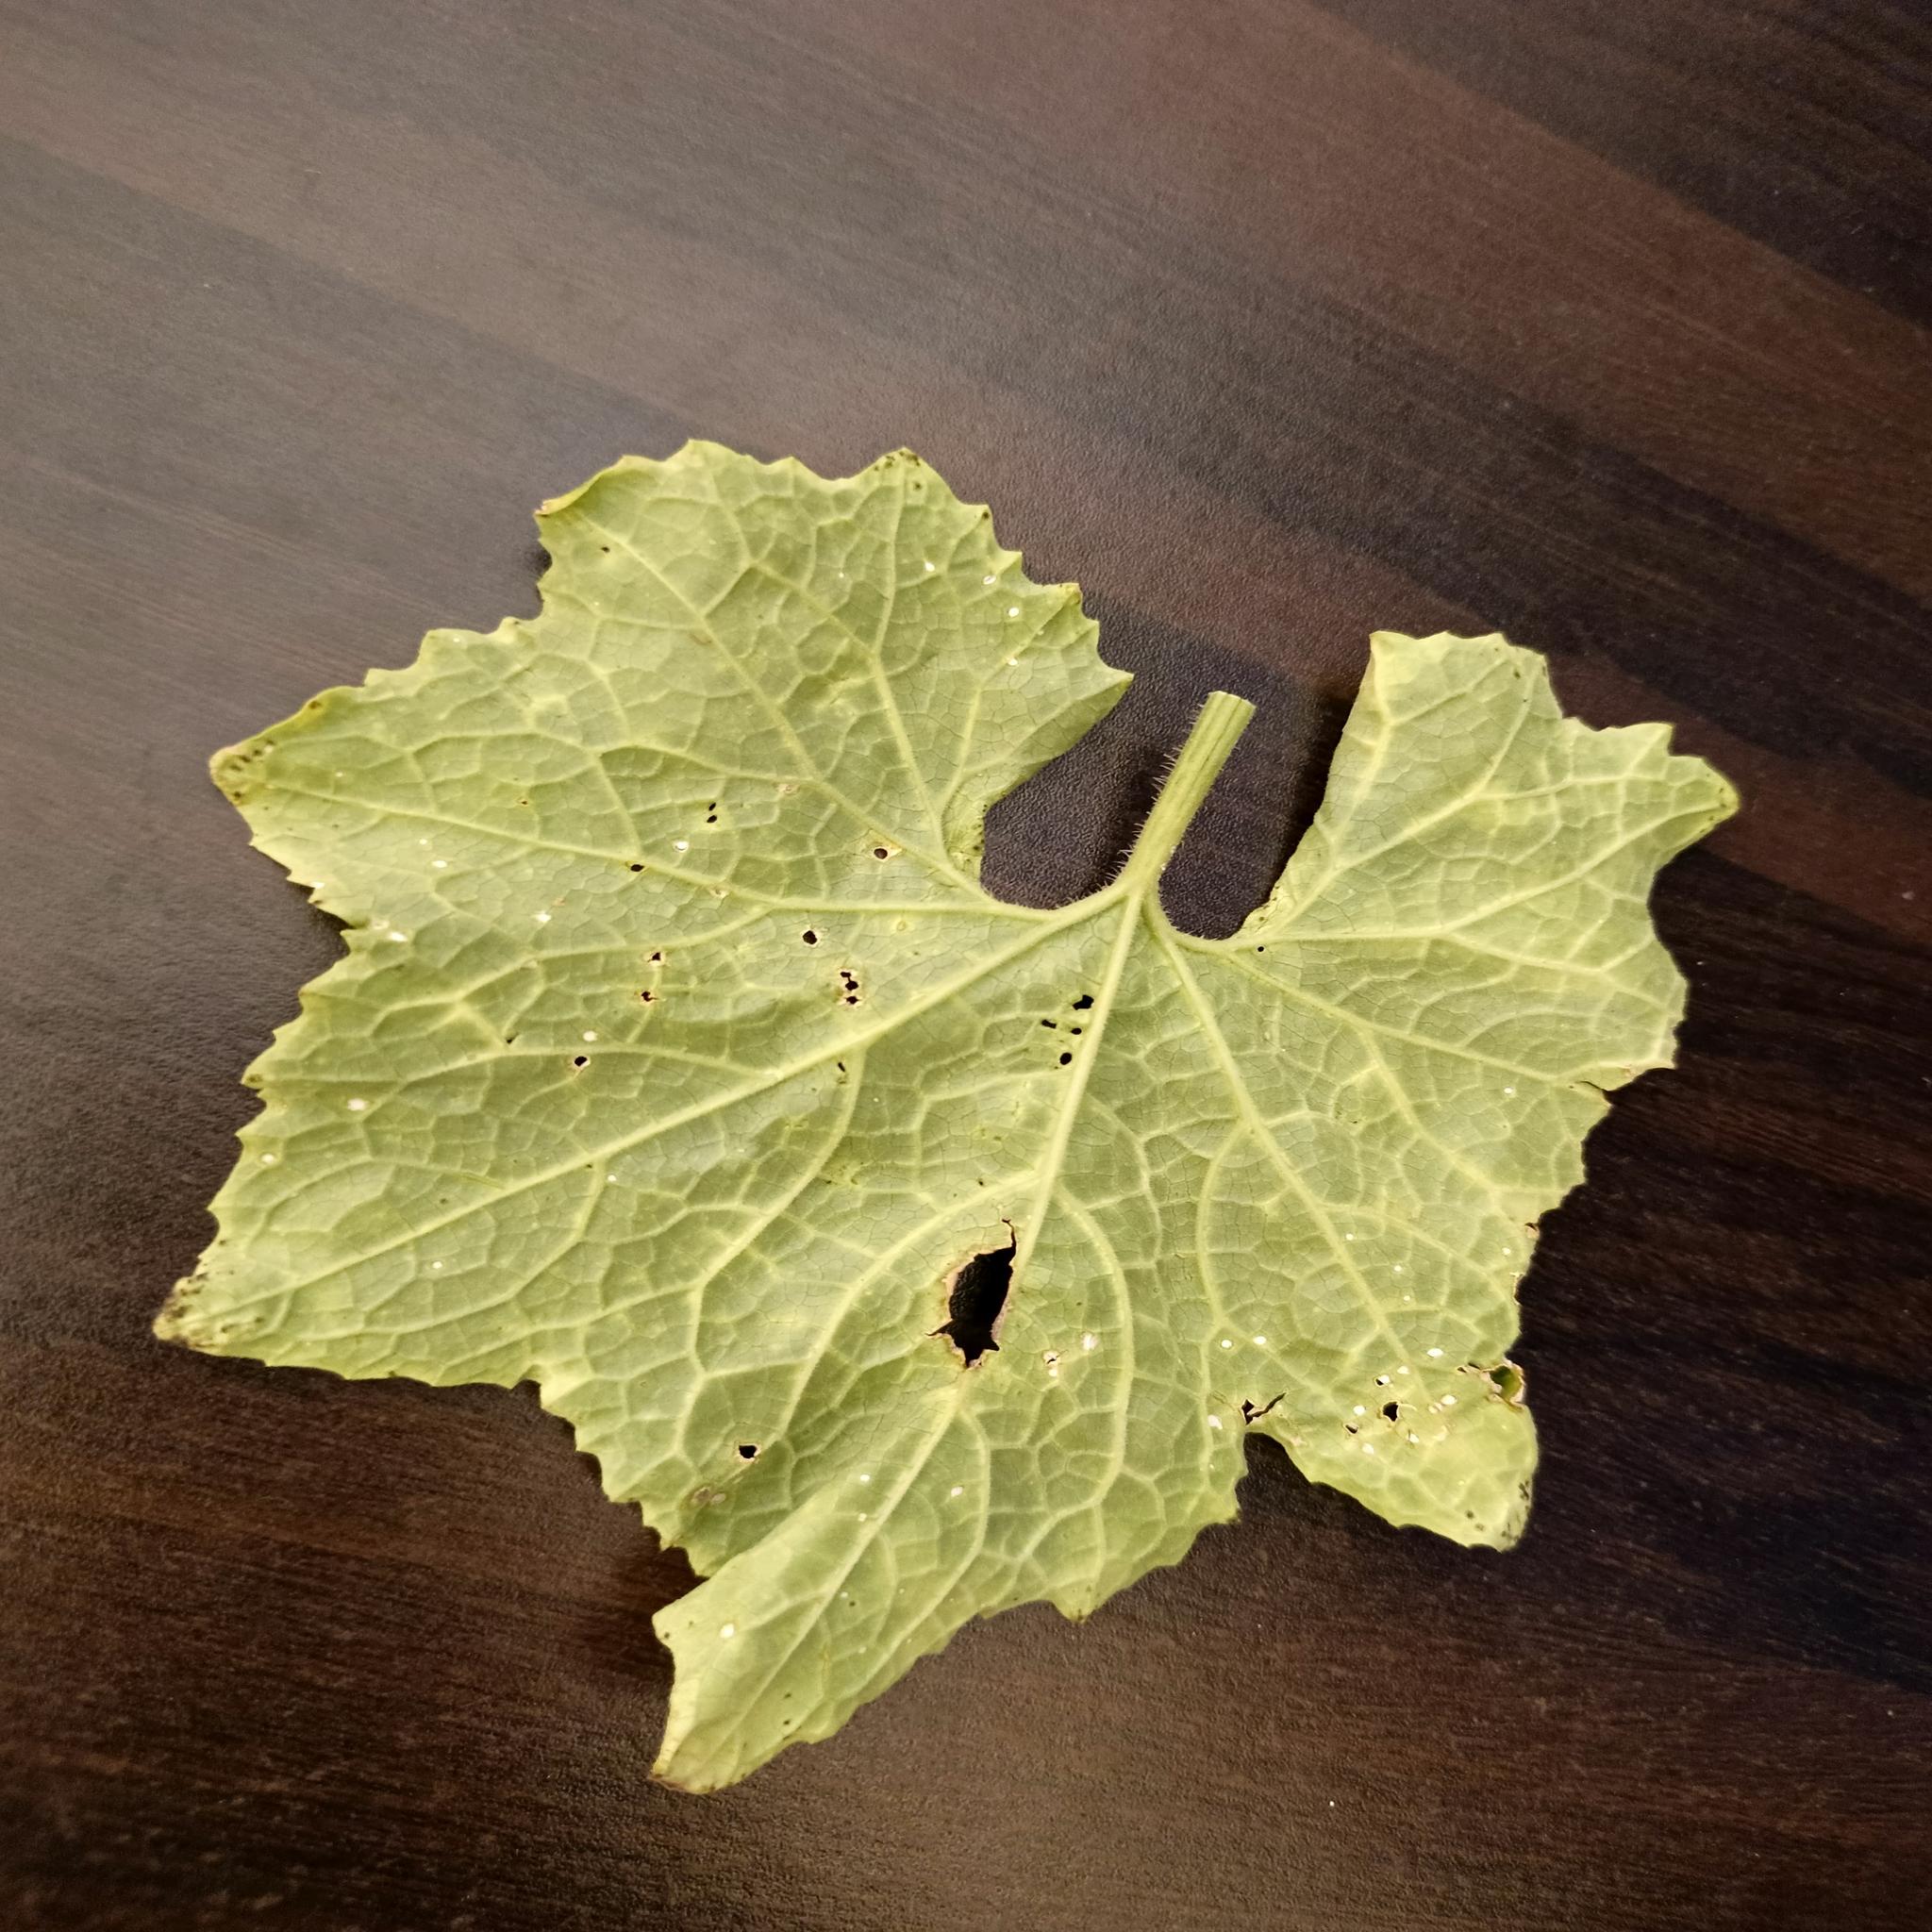
Label: Downy mildew